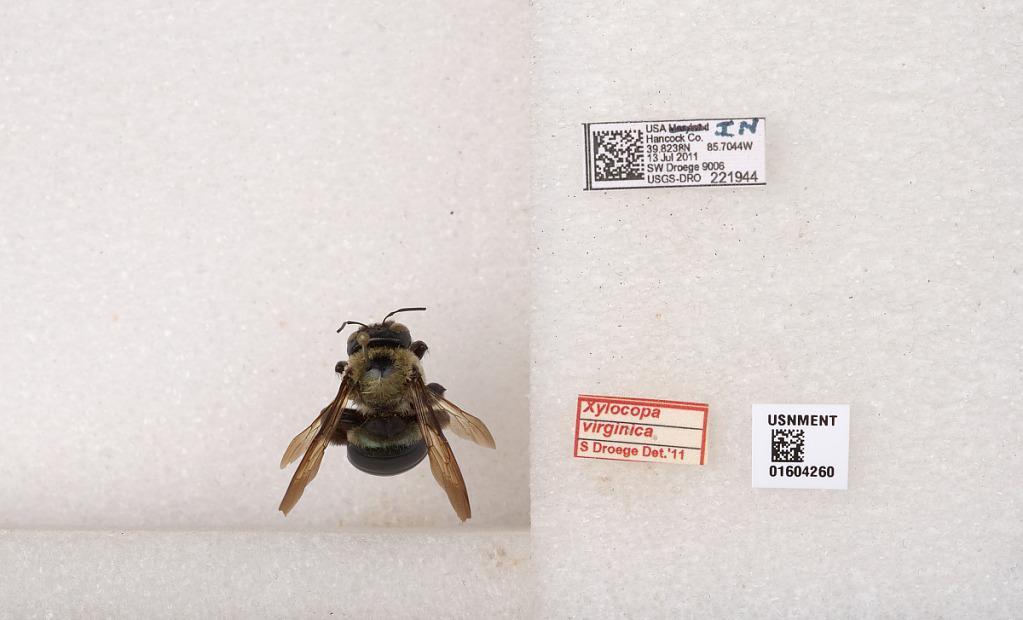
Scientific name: Xylocopa (Xylocopoides) virginica virginica (Linnaeus)
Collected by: S. Droege
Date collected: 2011-7-13
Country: United States
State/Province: Indiana
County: Hancock
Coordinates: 39.8239, -85.7044
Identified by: Droege, Sam